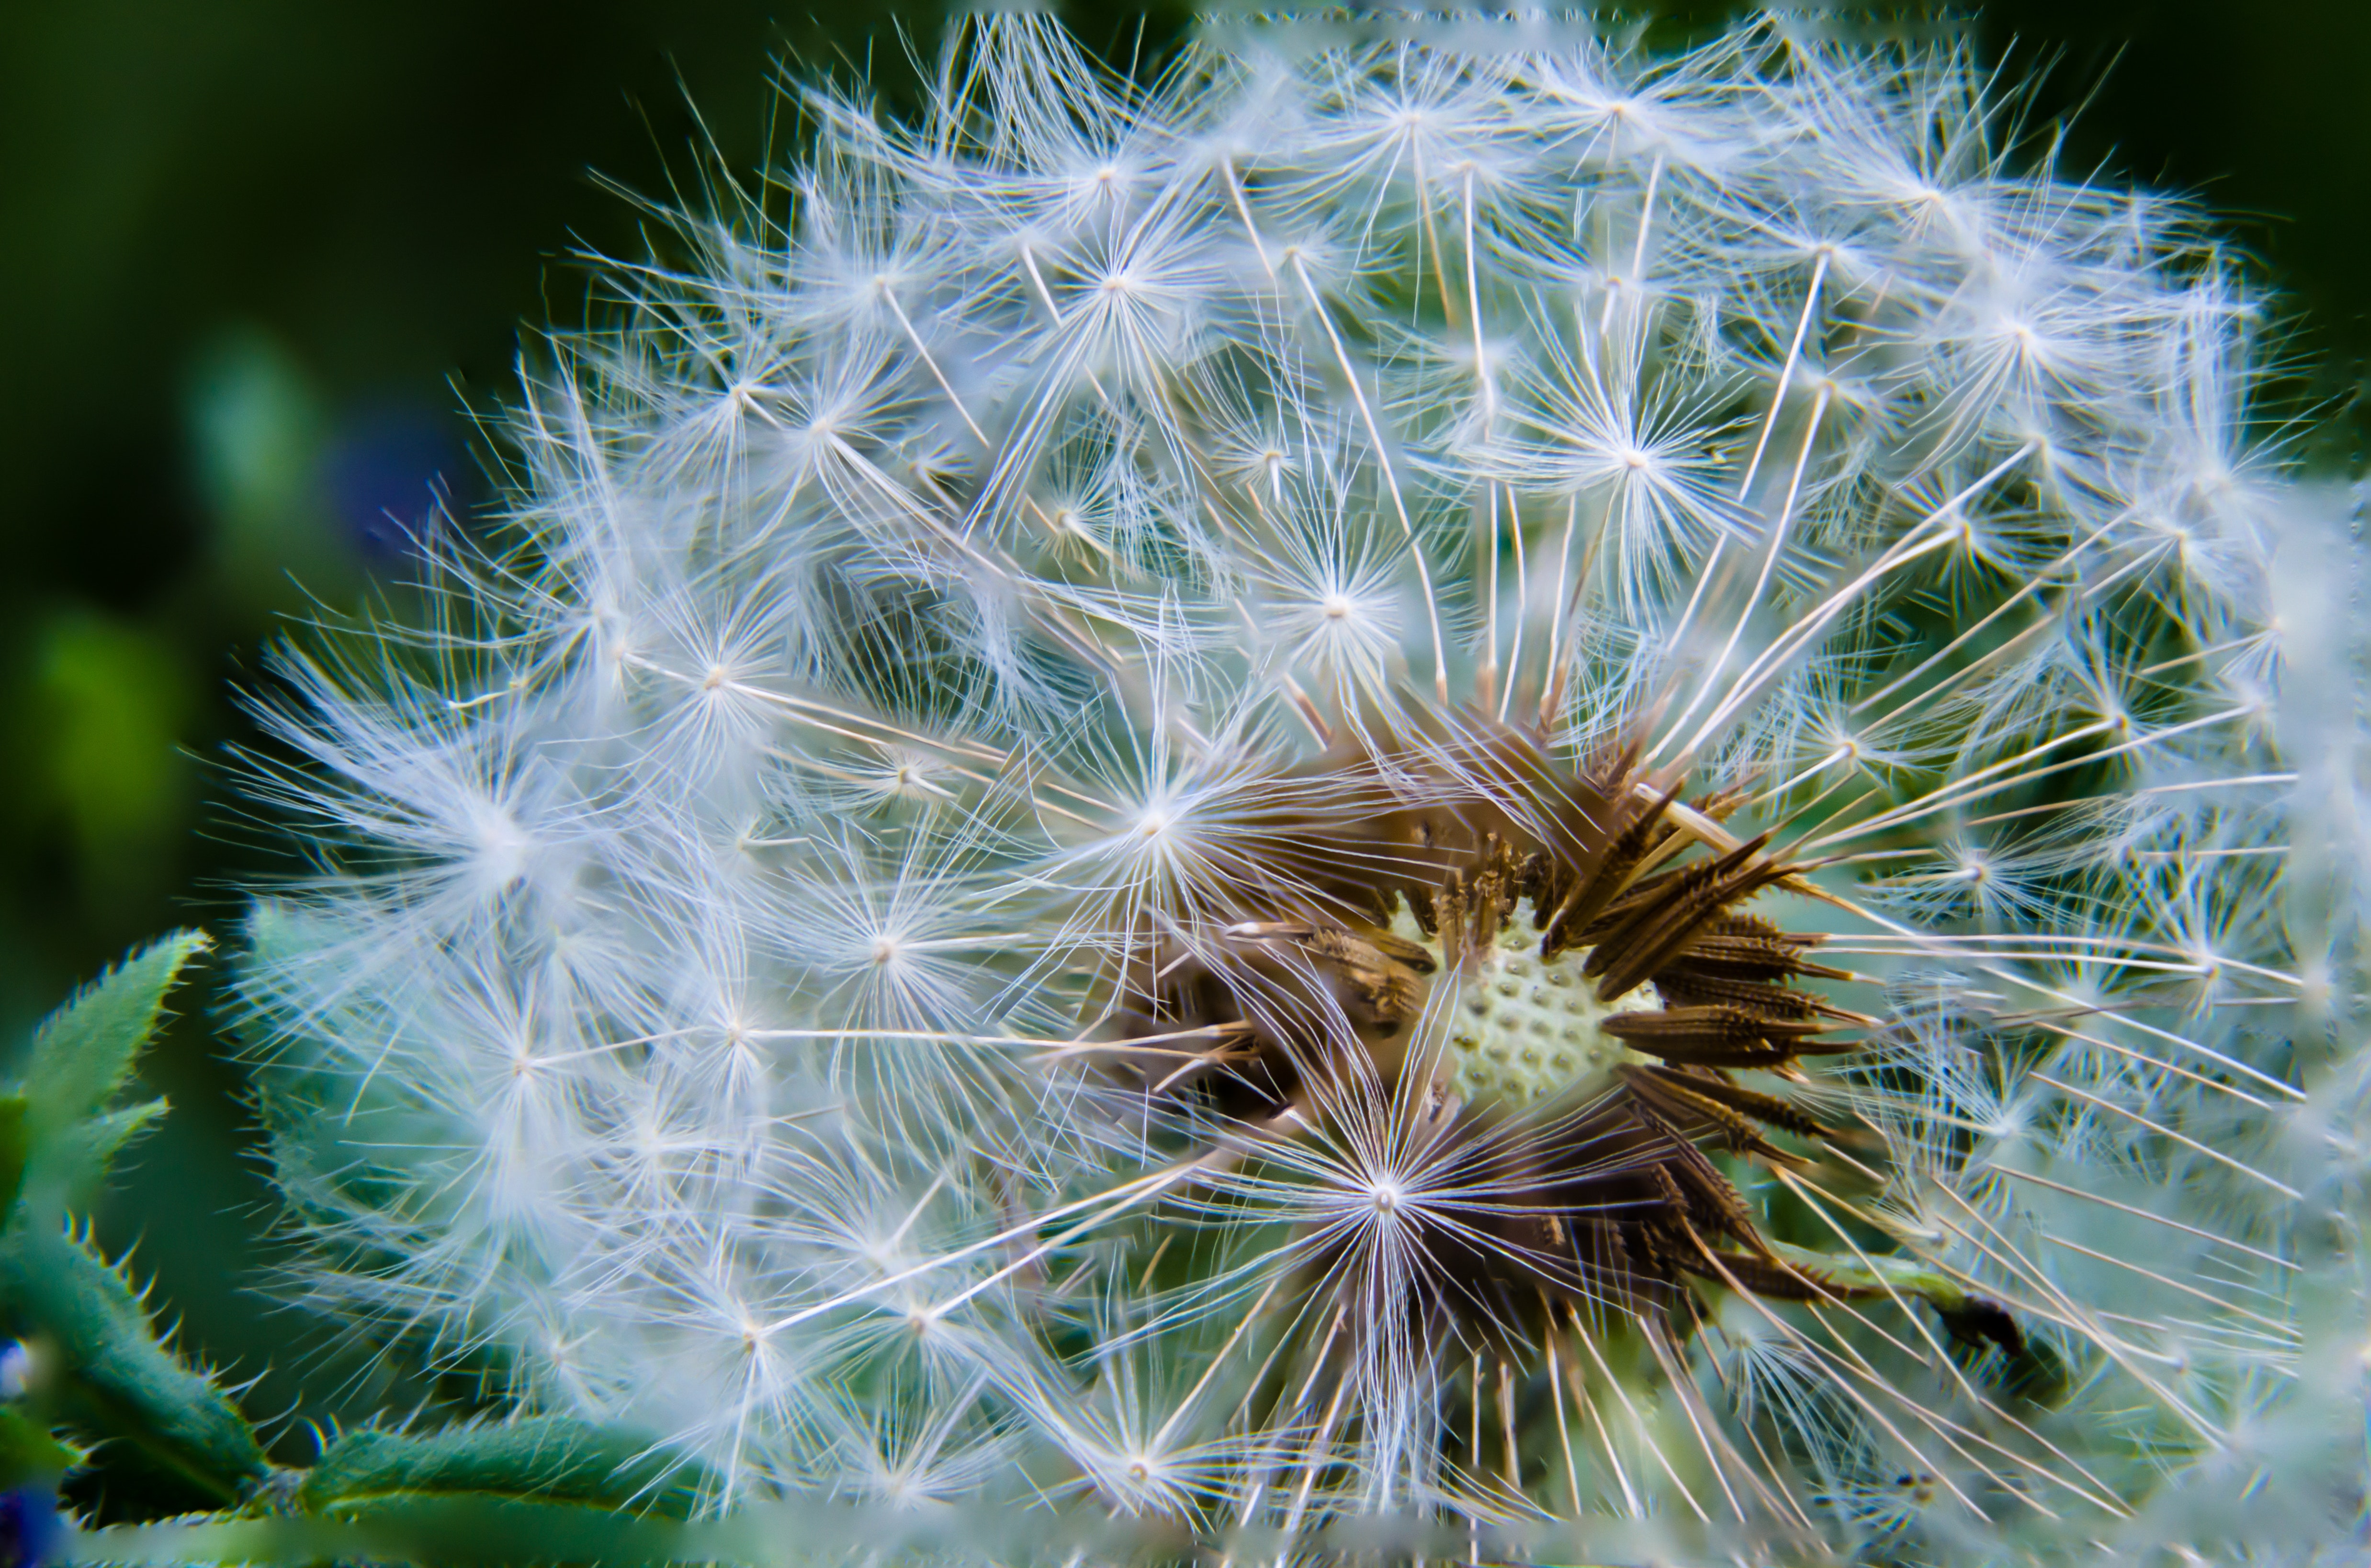
flower, dandelion, plant, vegetation, close up, macro photography, terrestrial plant, organism, flowering plant, crassocephalum, photography, thorns, spines, and prickles, annual plant, wildflower, pollen